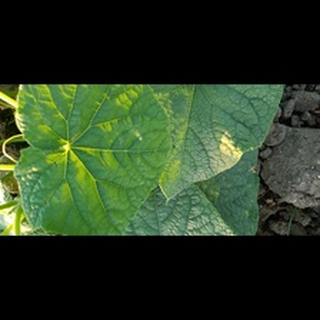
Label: healthy_cucumber